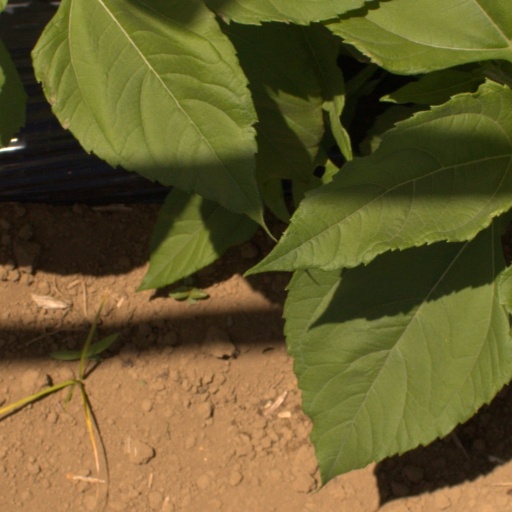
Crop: Jerusalem artichoke